Camila Cabello

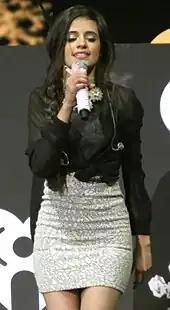
Cabello performing with Fifth Harmony at the 93.3 FLZ Jingle Ball in Tampa, Florida, in 2013

Camila Cabello auditioned for the TV talent competition show "The X Factor" in Greensboro, North Carolina, with Aretha Franklin's "Respect"; however, her audition was not aired because the series did not get the rights for the song. After elimination during the "bootcamp" portion of the process in Miami, Florida, Cabello was called back to the stage along with other contestants Ally Brooke, Normani, Lauren Jauregui, and Dinah Jane to form the girl group that would later become known as Fifth Harmony. After finishing in third place on the show, they signed a joint deal with Syco Music, owned by Simon Cowell, and Epic Records, L.A. Reid's record label.